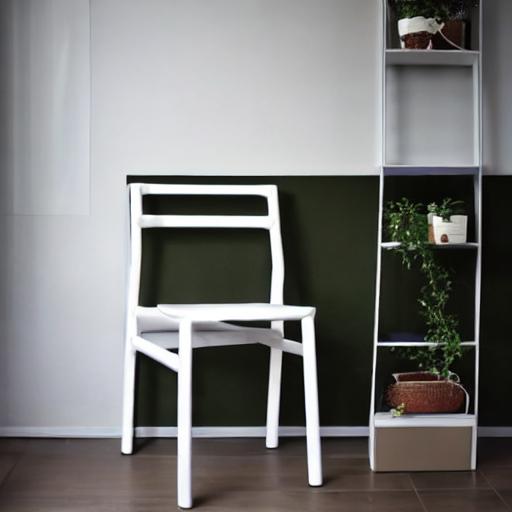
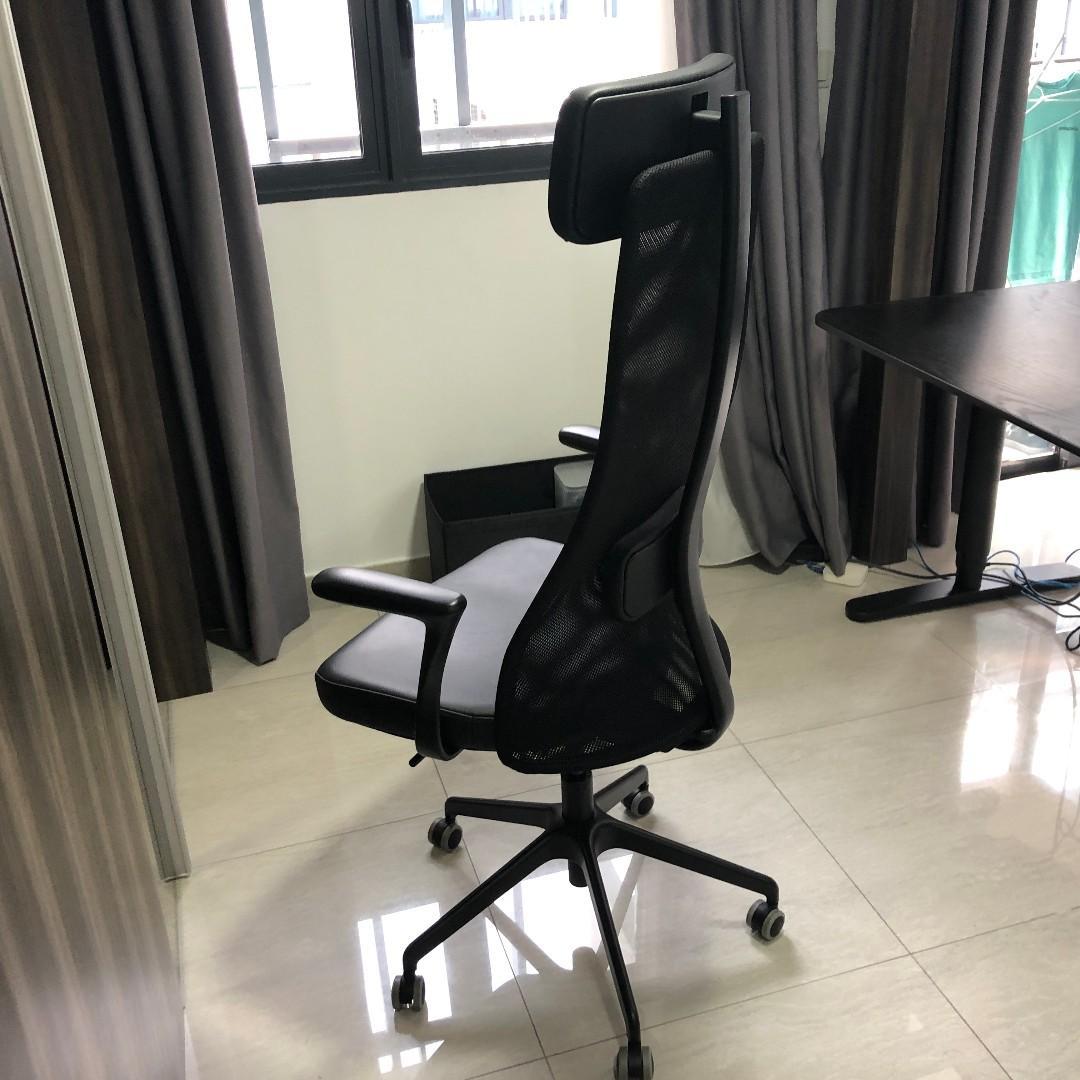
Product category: items_chair
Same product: no